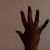
The image shows a hand gesture representing the number 5 in Indian Sign Language.